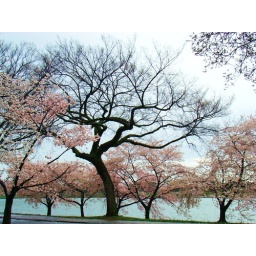
Cherry Blossoms in DC while caught in traffic taken from my car window